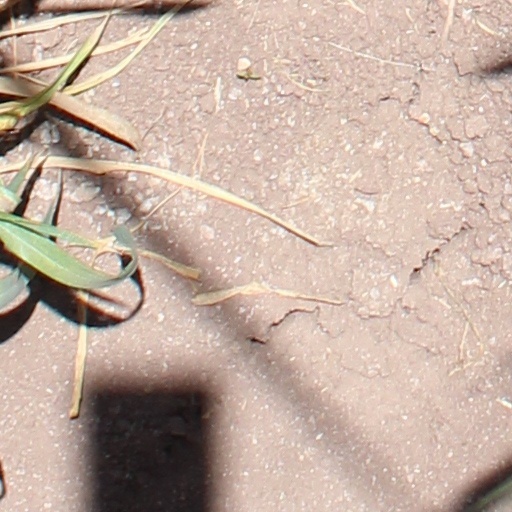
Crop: wheat